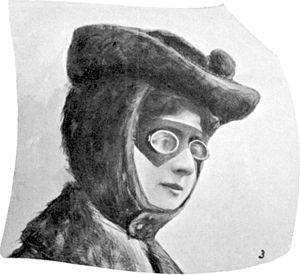
Concoure De Chauffeuses. - Au moment des excursions et des promenades en automobile, il n'est pas rare de croiser sur les routes, sillonnées par d'innombrables voitures, des êtres humains dont la tenue ou les lunettes empêchent qu'on, les reconnaisse. C'est pourquoi nous demandons aujourd'hui à nos lectrices de nous dire quelles sont ces douze chauffeuses, qui sont douze artistes des plus connues du public. (Voir le règlement de ce concours à la page xv.)
Une lunette désigne un objet en forme de lune.